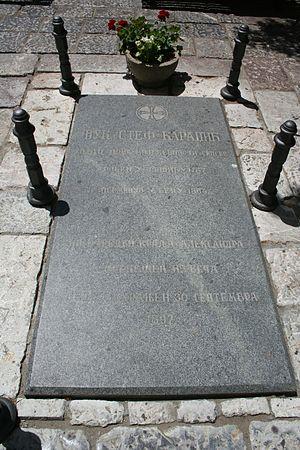
La cathédrale Saint-Michel de Belgrade est une cathédrale orthodoxe située à Belgrade, la capitale la Serbie et dans la municipalité de Stari grad. Elle est inscrite sur la liste des monuments culturels d'importance exceptionnelle de la République de Serbie et sur la liste des biens culturels de la Ville de Belgrade